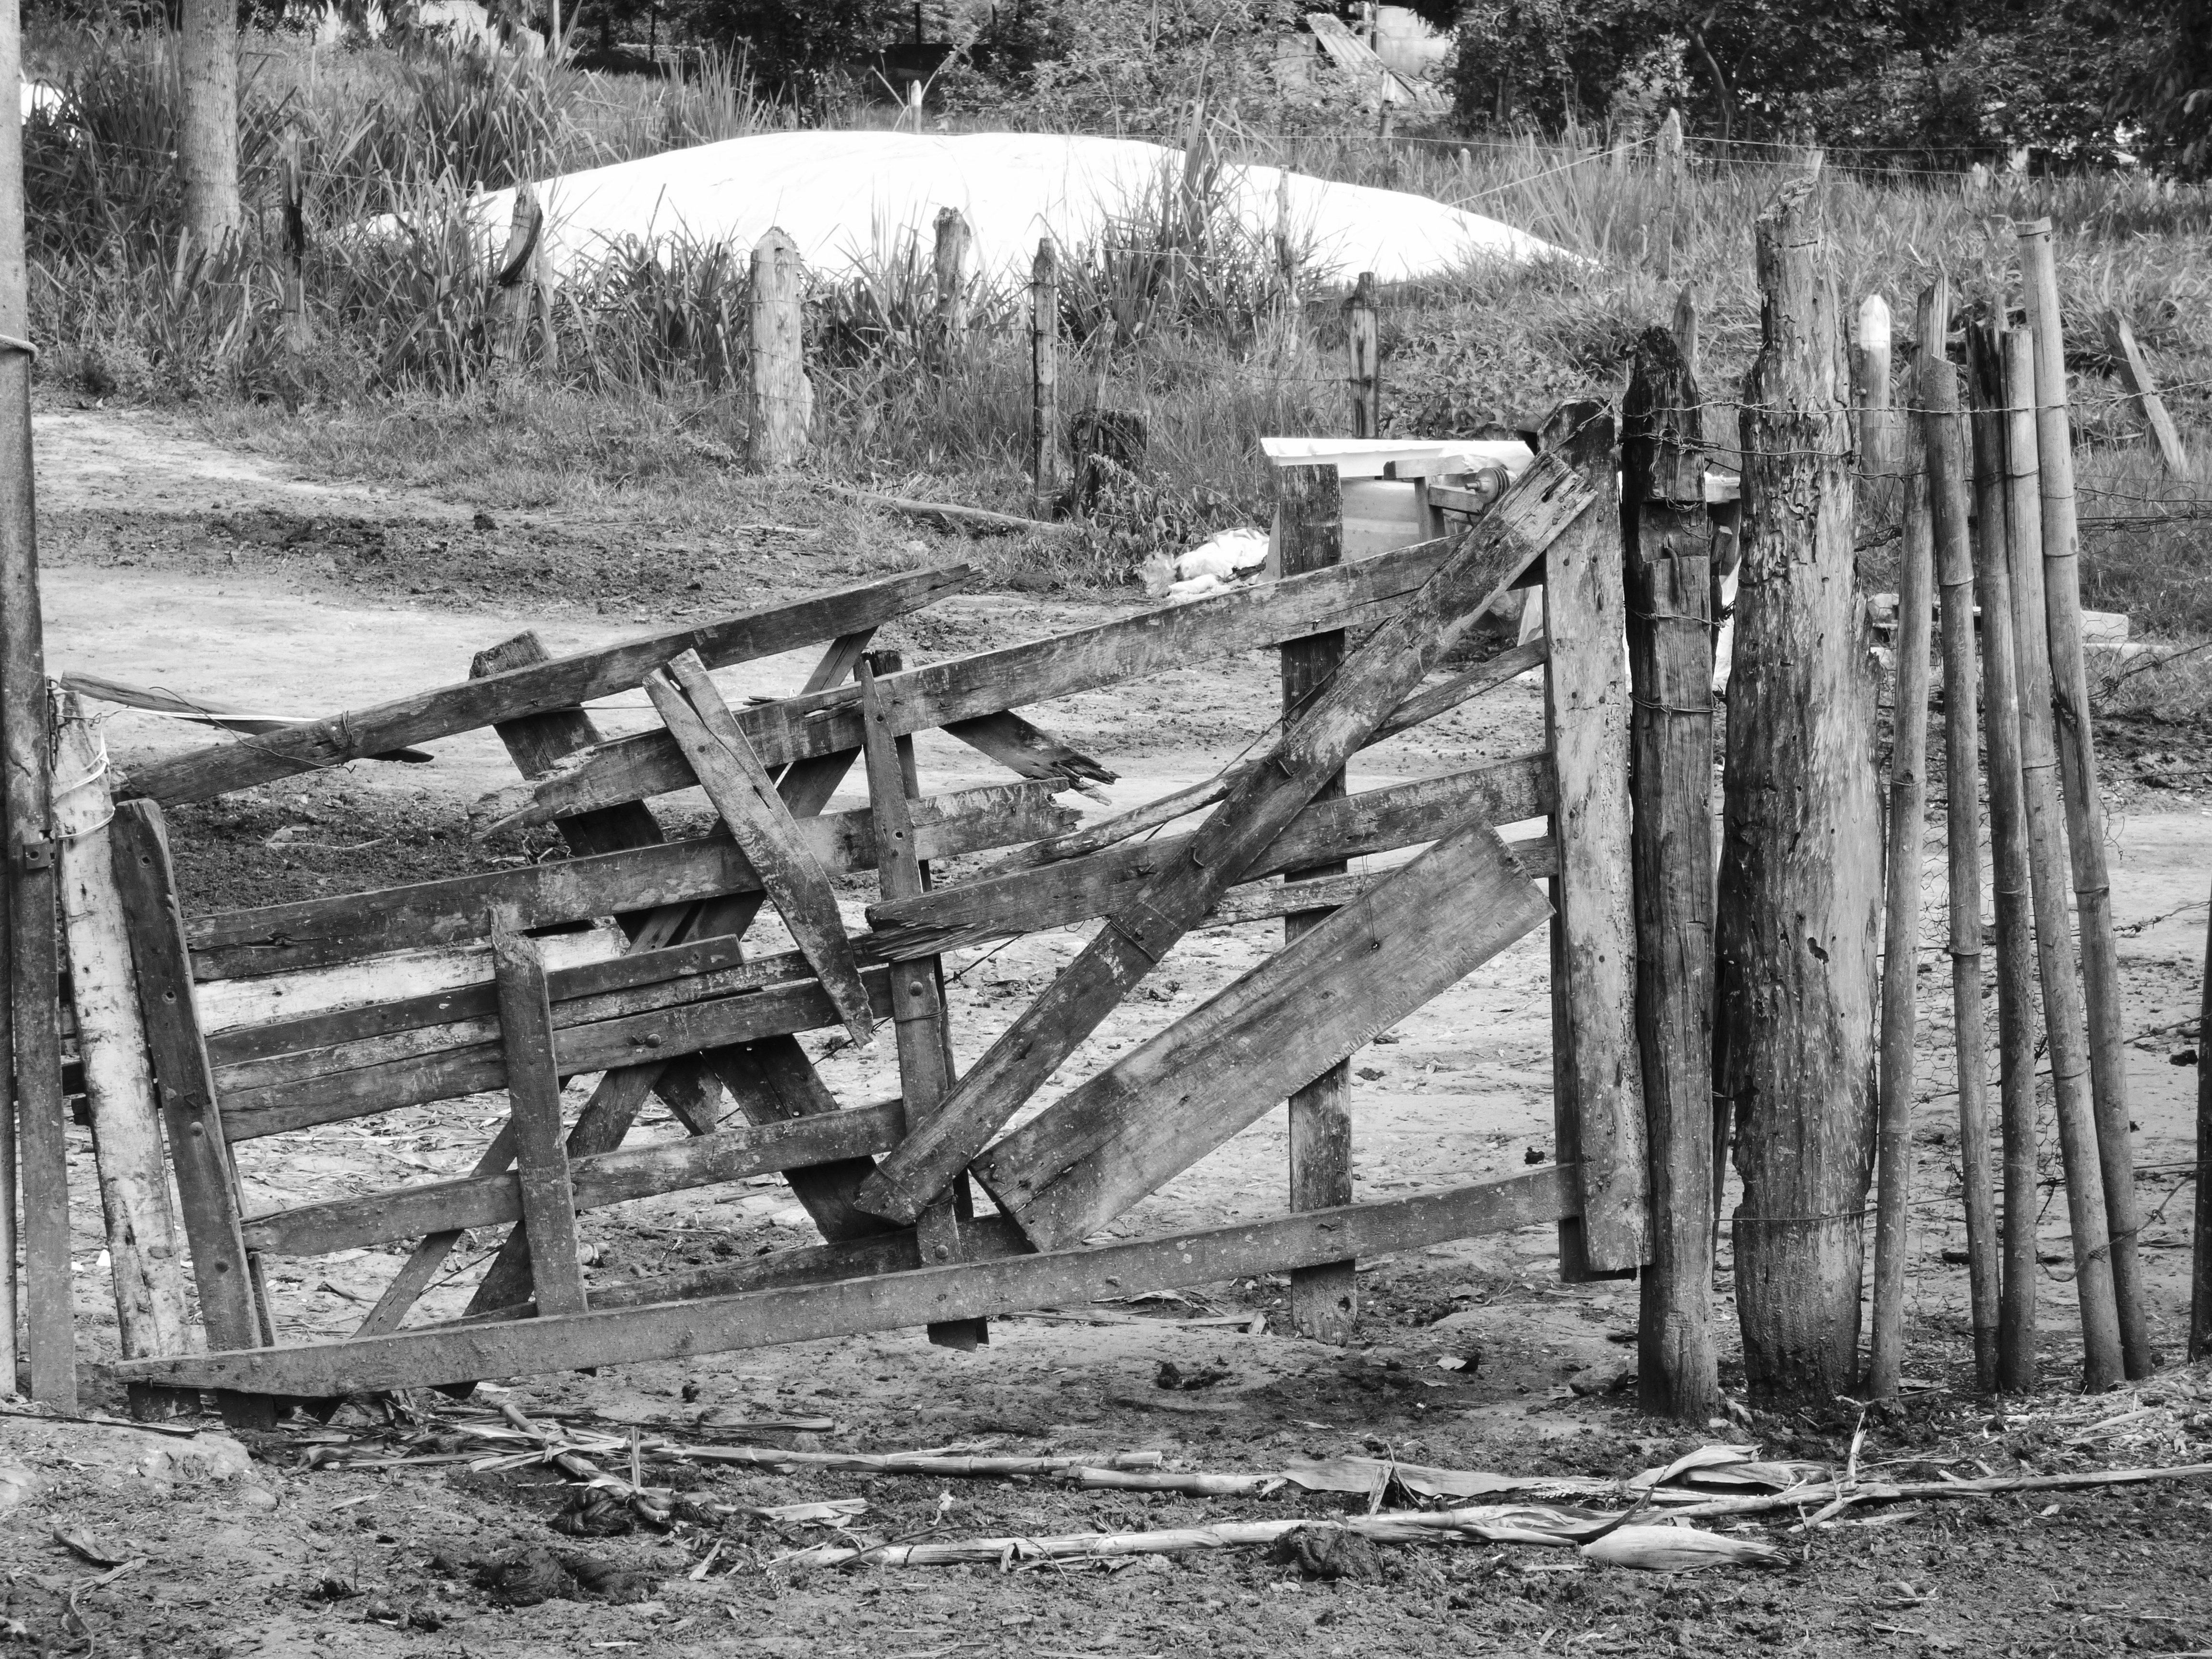
landscape, black and white, wood, track, bridge, street, farm, home, transport, shack, monochrome, ruins, roca, vista, brazil, minas, rural area, concierge, monochrome photography